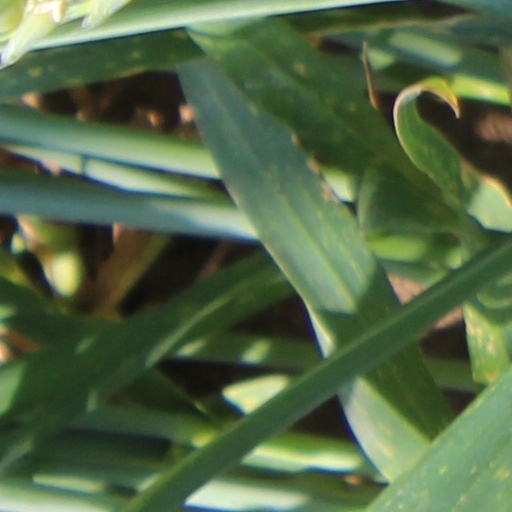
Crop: wheat